Diego Simeone

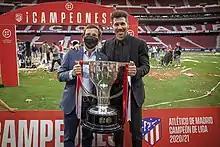
Simeone posing with the La Liga trophy in 2021

Simeone's preferred formation is the 4–4–2, which he first practised when he was manager of Estudiantes in 2006. In this formation, the two wingers move inside and act like attacking midfielders, creating space for the full backs and fluidity in the attack, effectively being a 4–2–2–2 when the team is on the offensive. The two holding midfielders provide the defensive muscle needed to win midfield battles. Utilizing this formation, Simeone's Estudiantes won the 2006 Apertura by beating Boca Juniors 2–1 while being down to ten men from the first half. It is essentially this formation that Simeone also utilizes at Atlético Madrid. Simeone has listed his coaching influences being Marcelo Bielsa, Sven-Göran Eriksson, Alfio Basile, Victorio Spinetto, Luigi Simoni, Carlos Bilardo and Radomir Antić.